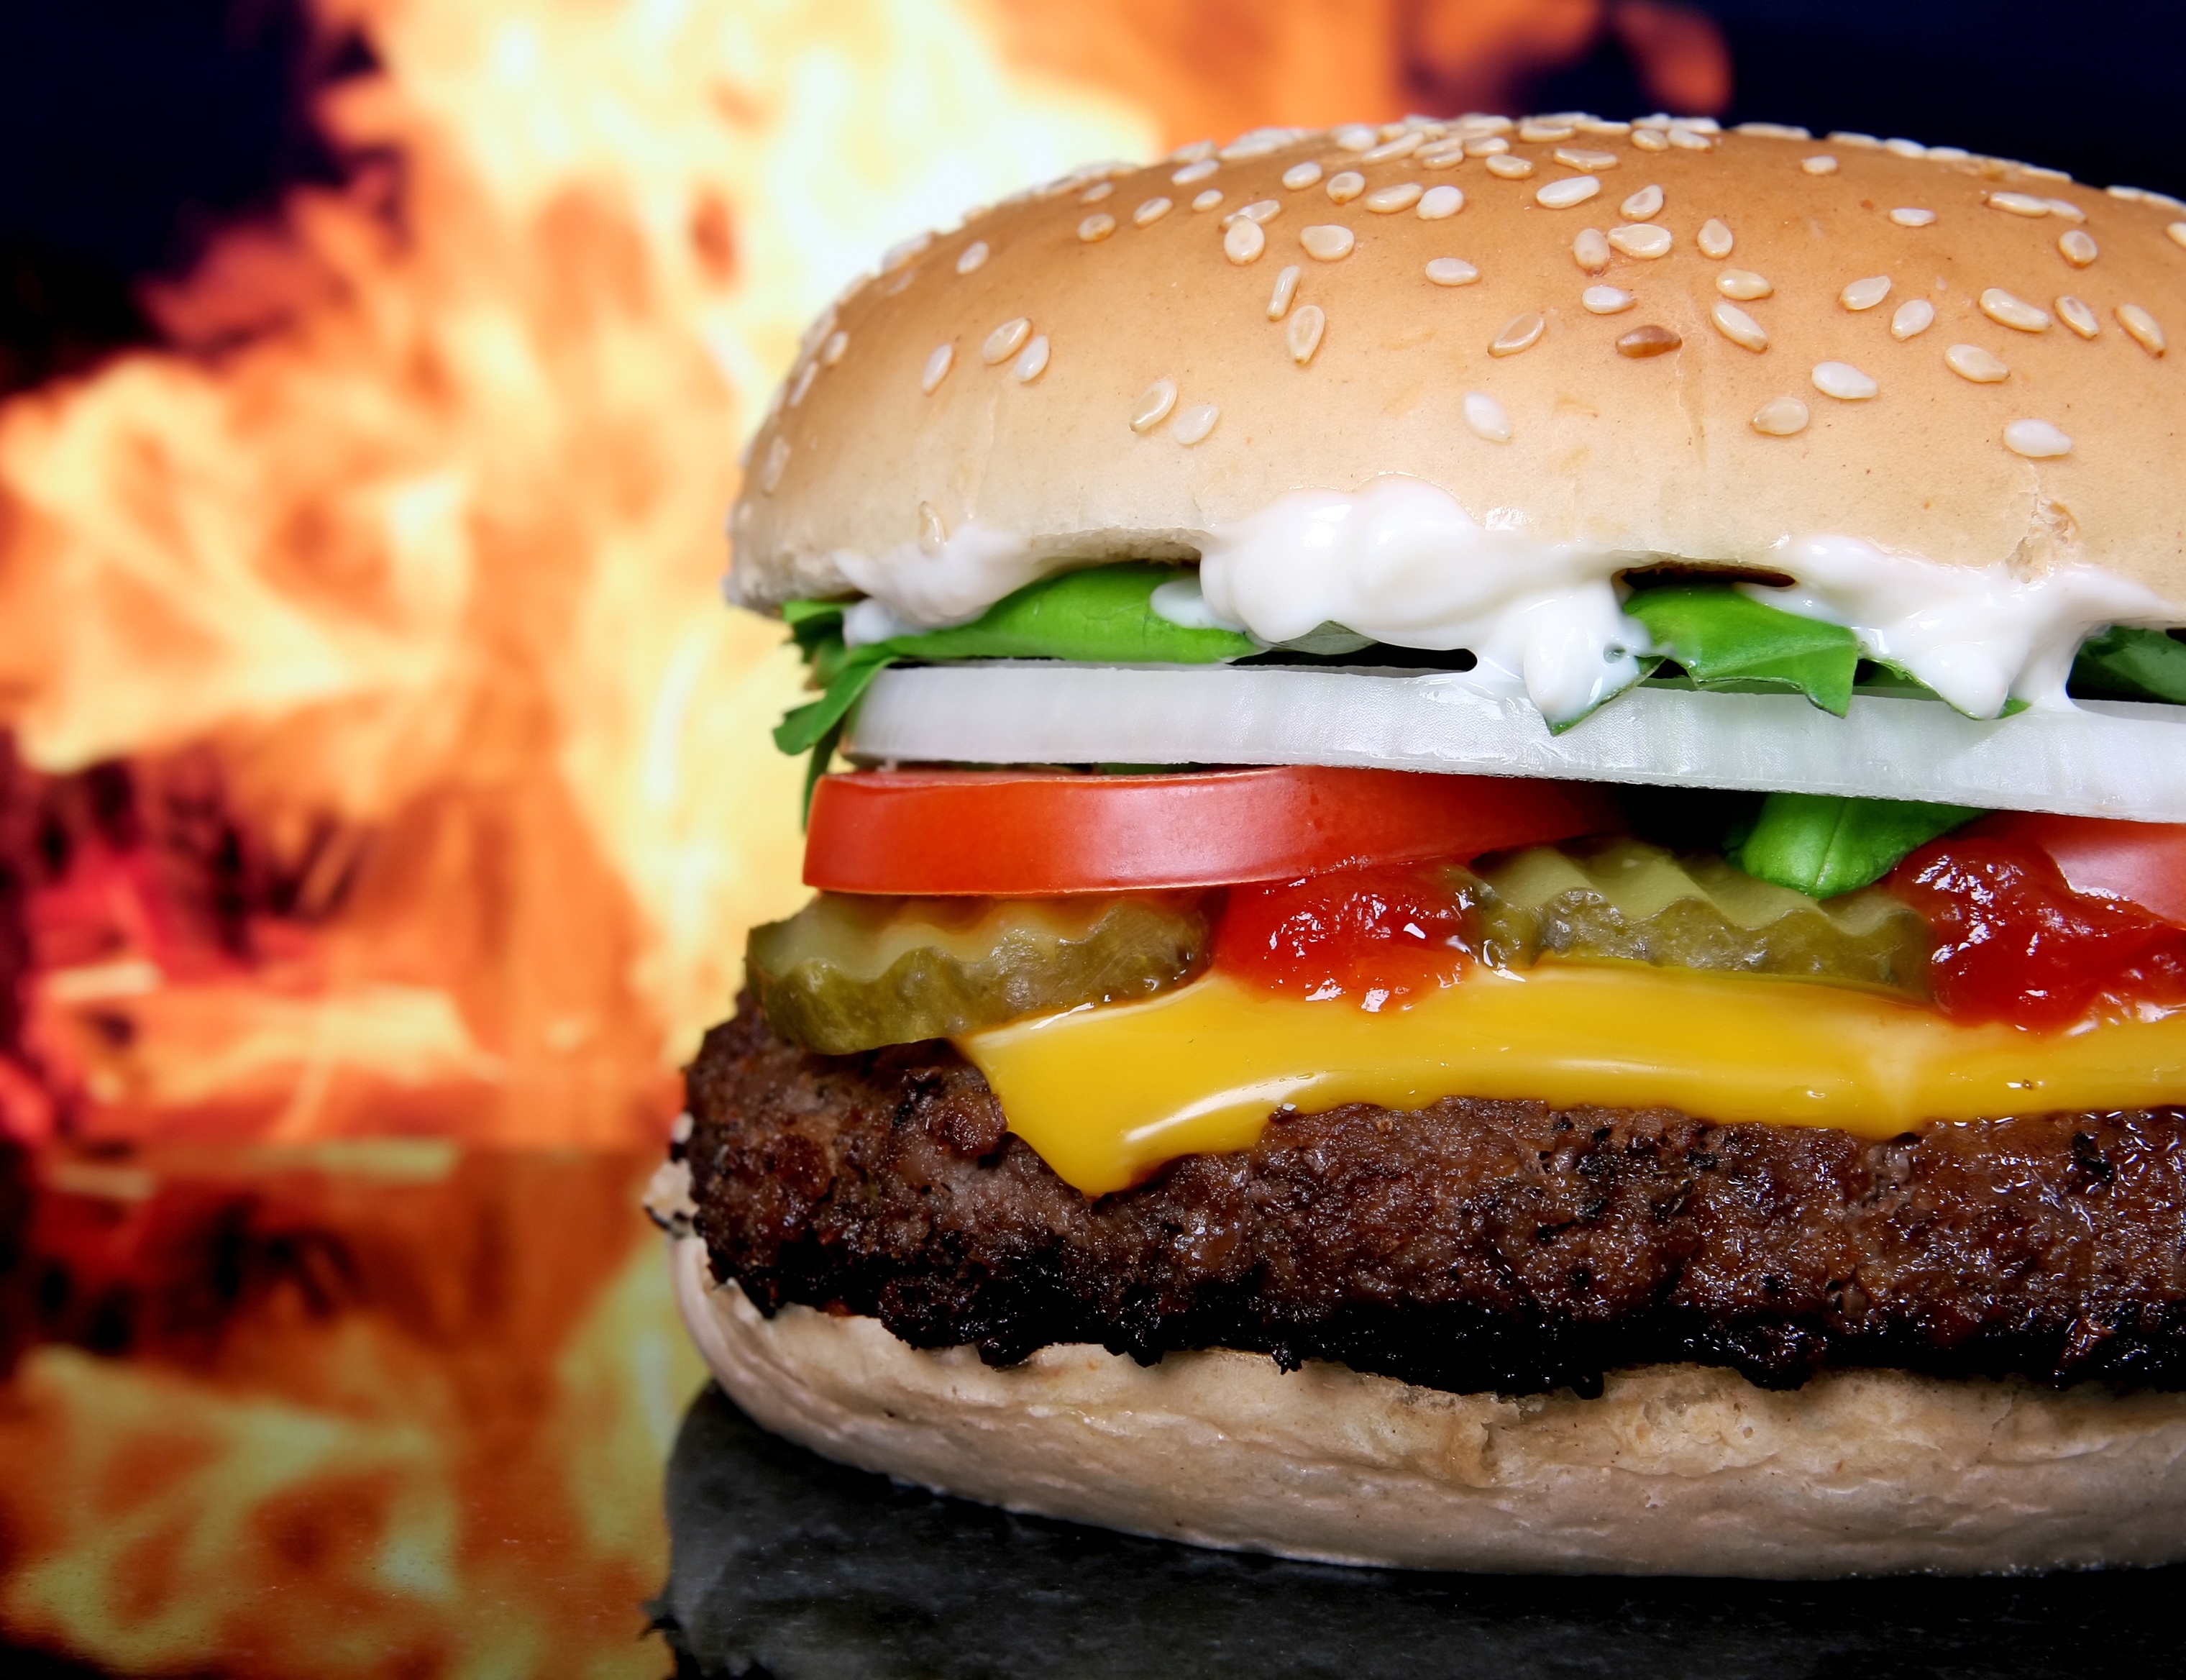
silhouette, light, abstract, restaurant, isolated, summer, dish, food, salad, green, pepper, red, produce, color, fresh, kitchen, bbq, barbeque, flame, fire, garden, healthy, fast food, meat, lunch, barbecue, beef, bread, onion, health, hamburger, burger, sandwich, steak, lettuce, cheese, tomato, grill, bun, cheeseburger, fat, nutrition, vegetables, beauty, pickle, fast, diet, ham, grilled, unhealthy, whopper, charbroiled, veggie burger, breakfast sandwich, big mac, home isolated